Pat Spence

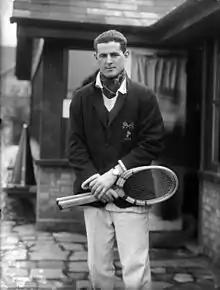

Patrick Spence (11 February 1898 – 22 November 1983) was a South African tennis player. He was born in Queenstown, South Africa. He competed mainly in Great Britain and found his form in hard court tournaments. He notably won the mixed doubles championships at Wimbledon in 1928 with Elizabeth Ryan and at the French Open in 1931 with Betty Nuthall. He also competed at the 1924 Summer Olympics. He was active from 1922 to 1936 and won 14 career singles titles on grass and clay courts outdoors, as well as indoor wood courts.